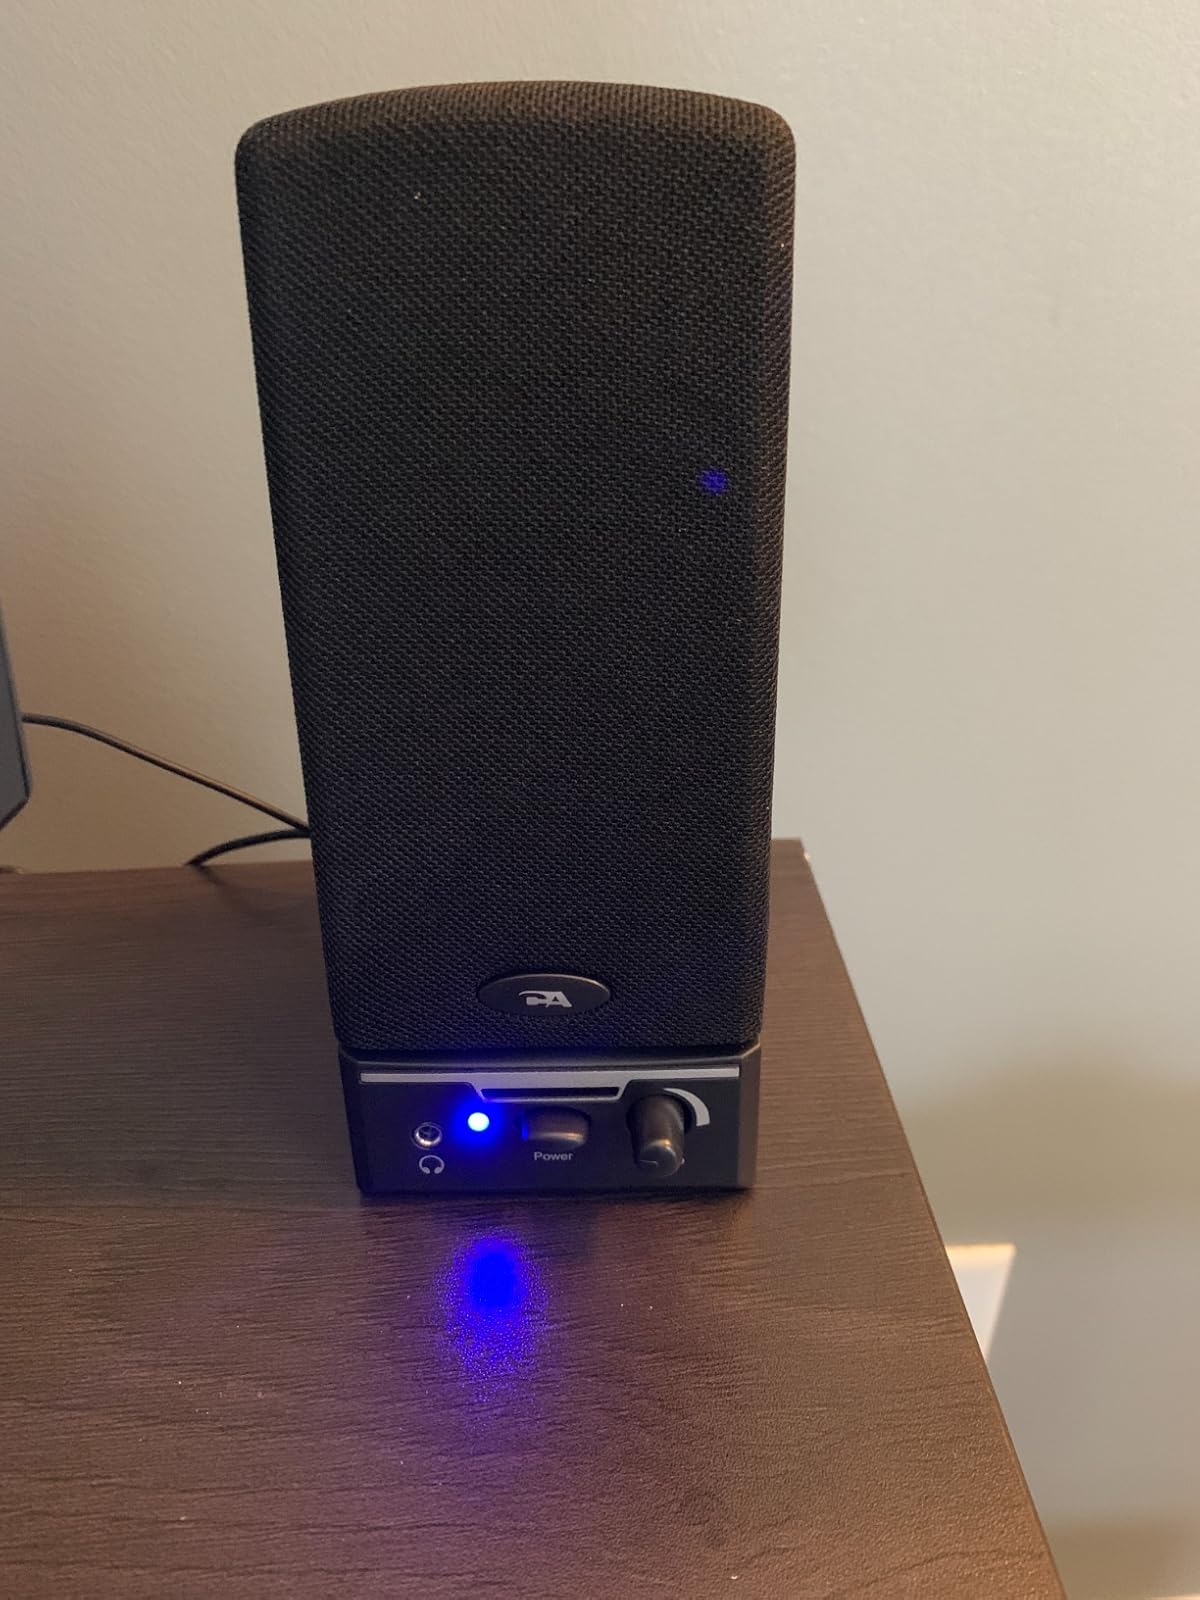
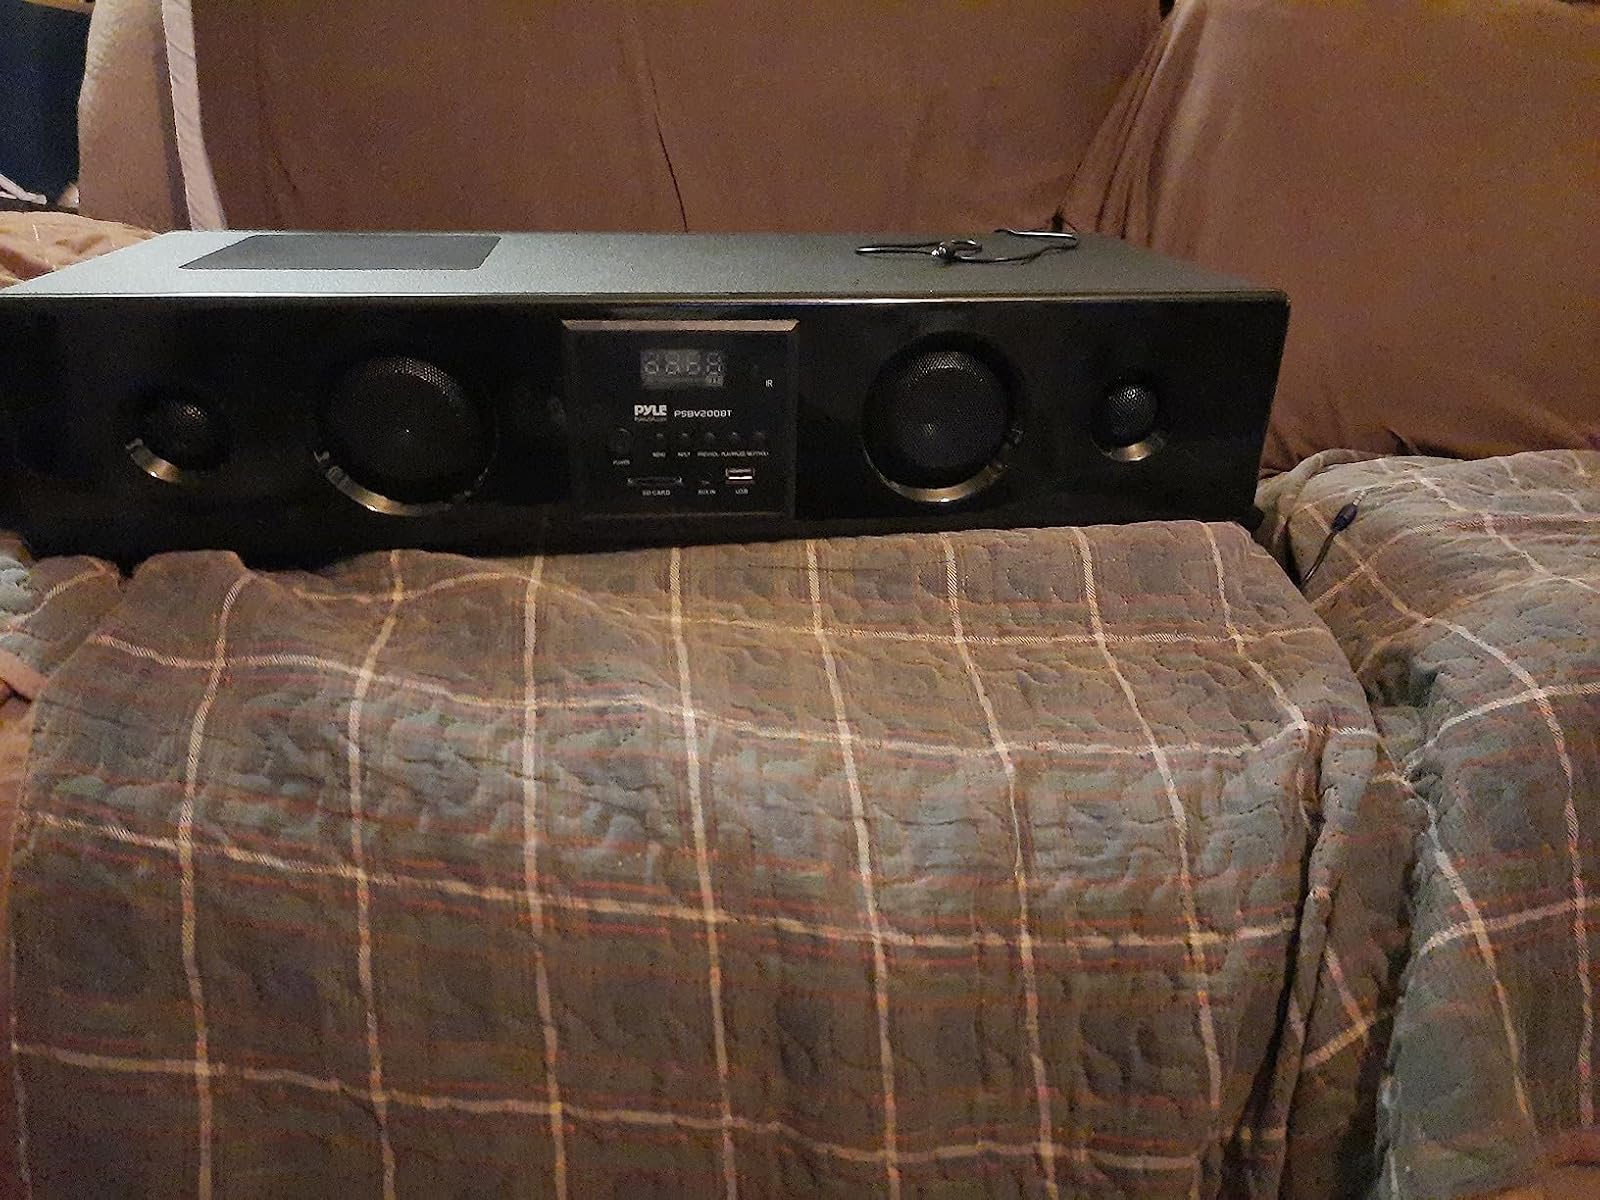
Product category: speaker
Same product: no